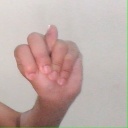
अक्षर: न